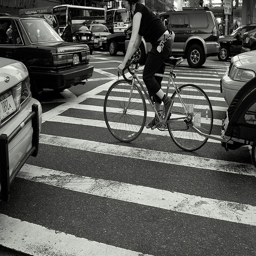
A person riding a bike through heavy traffic.
A person is riding a bike on a street with traffic.
A bicyclist riding across a crosswalk in between many cars.
A man on a bike on a busy street
an black and white image of a man riding a bike